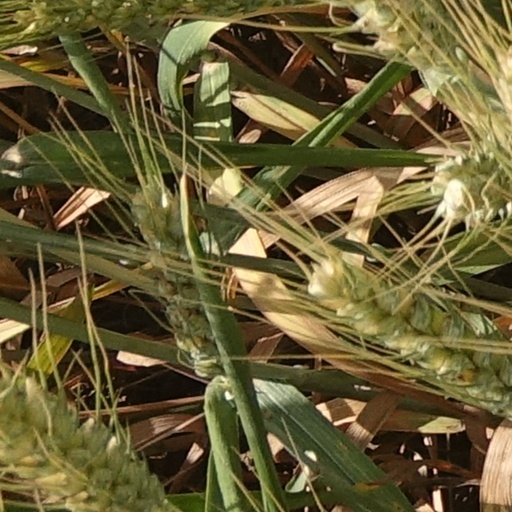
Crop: wheat